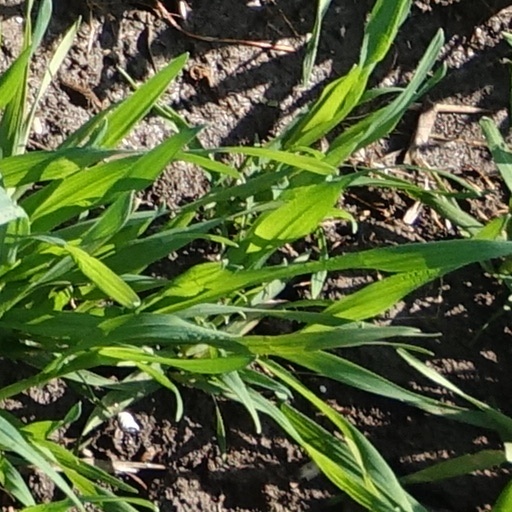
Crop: wheat